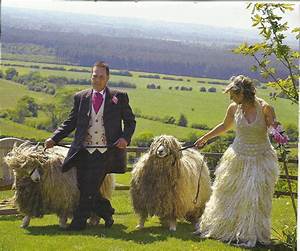
Label: pecora